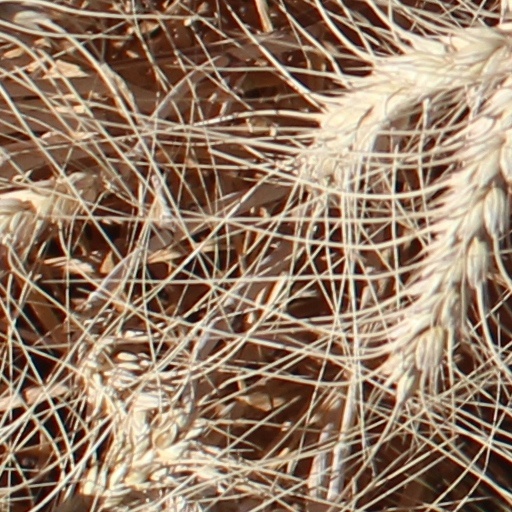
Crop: wheat